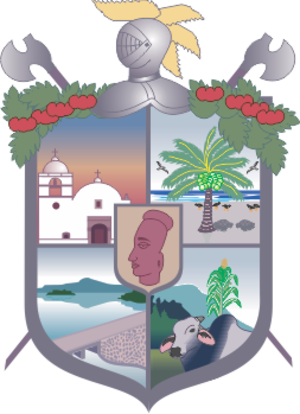
Tomatlán est une ville et une municipalité de l'État de Jalisco, au Mexique.